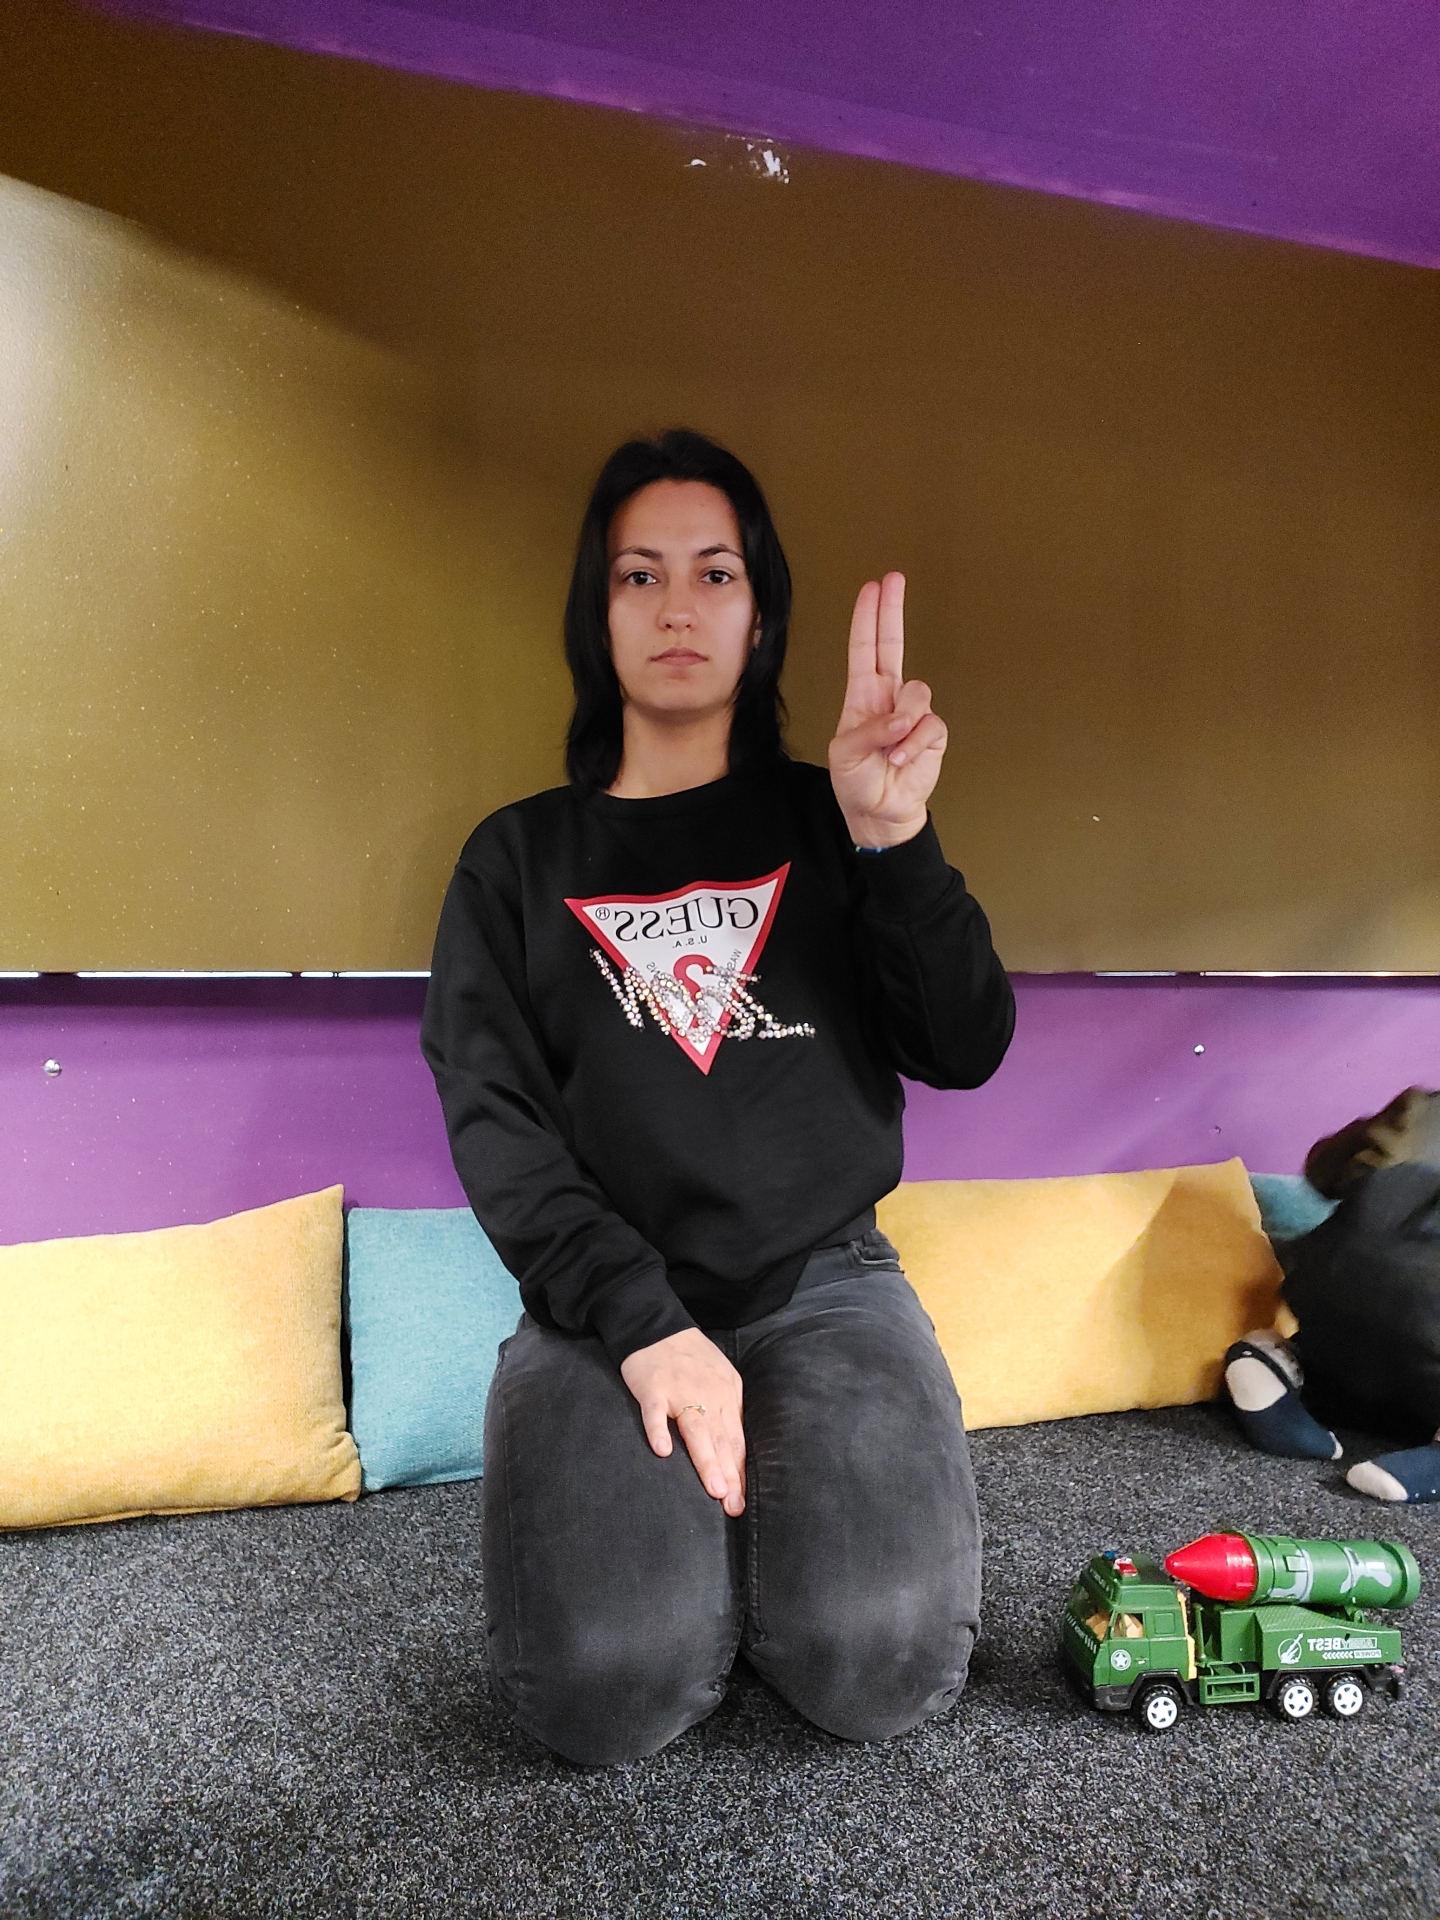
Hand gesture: two_up